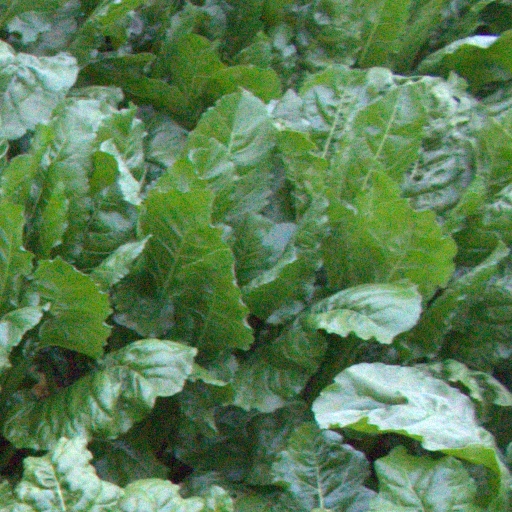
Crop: sugar beet